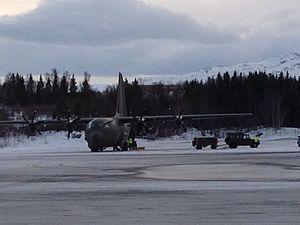
L'aéroport Harstad/Narvik de Evenes est un aéroport international situé à Evenes, en Norvège, desservant les villes de Harstad et de Narvik. Il est exploité par la société d'état Avinor et a géré 654 977 passagers en 2013. Les principales compagnies au quotidien sont Norwegian, SAS et Widerøe.